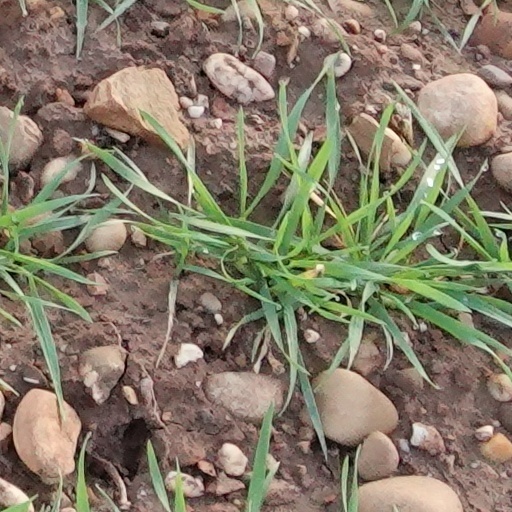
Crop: wheat